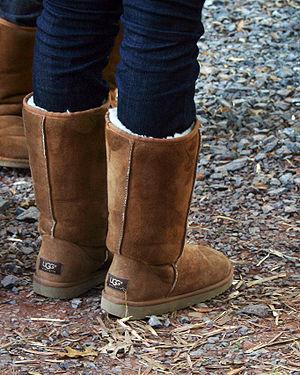
Ugg est une marque de chaussures et de vêtements appartenant à la société américaine Deckers Outdoor Corporation. La marque Ugg est surtout connue pour ses emblématiques bottes en peau de mouton, mais la gamme comprend également des chaussures, sandales, chaussures à semelles compensées, chaussons, tricots, vêtements et sacs à main. La peau de mouton utilisée dans des bottes Ugg est double-face : peau retournée à l'extérieur et laine à l’intérieur. La fourrure étant perméable, elle tient les pieds au frais en été et au chaud en hiver.